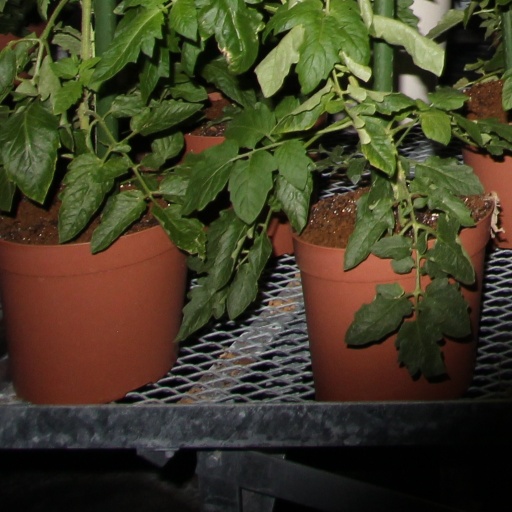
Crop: tomato